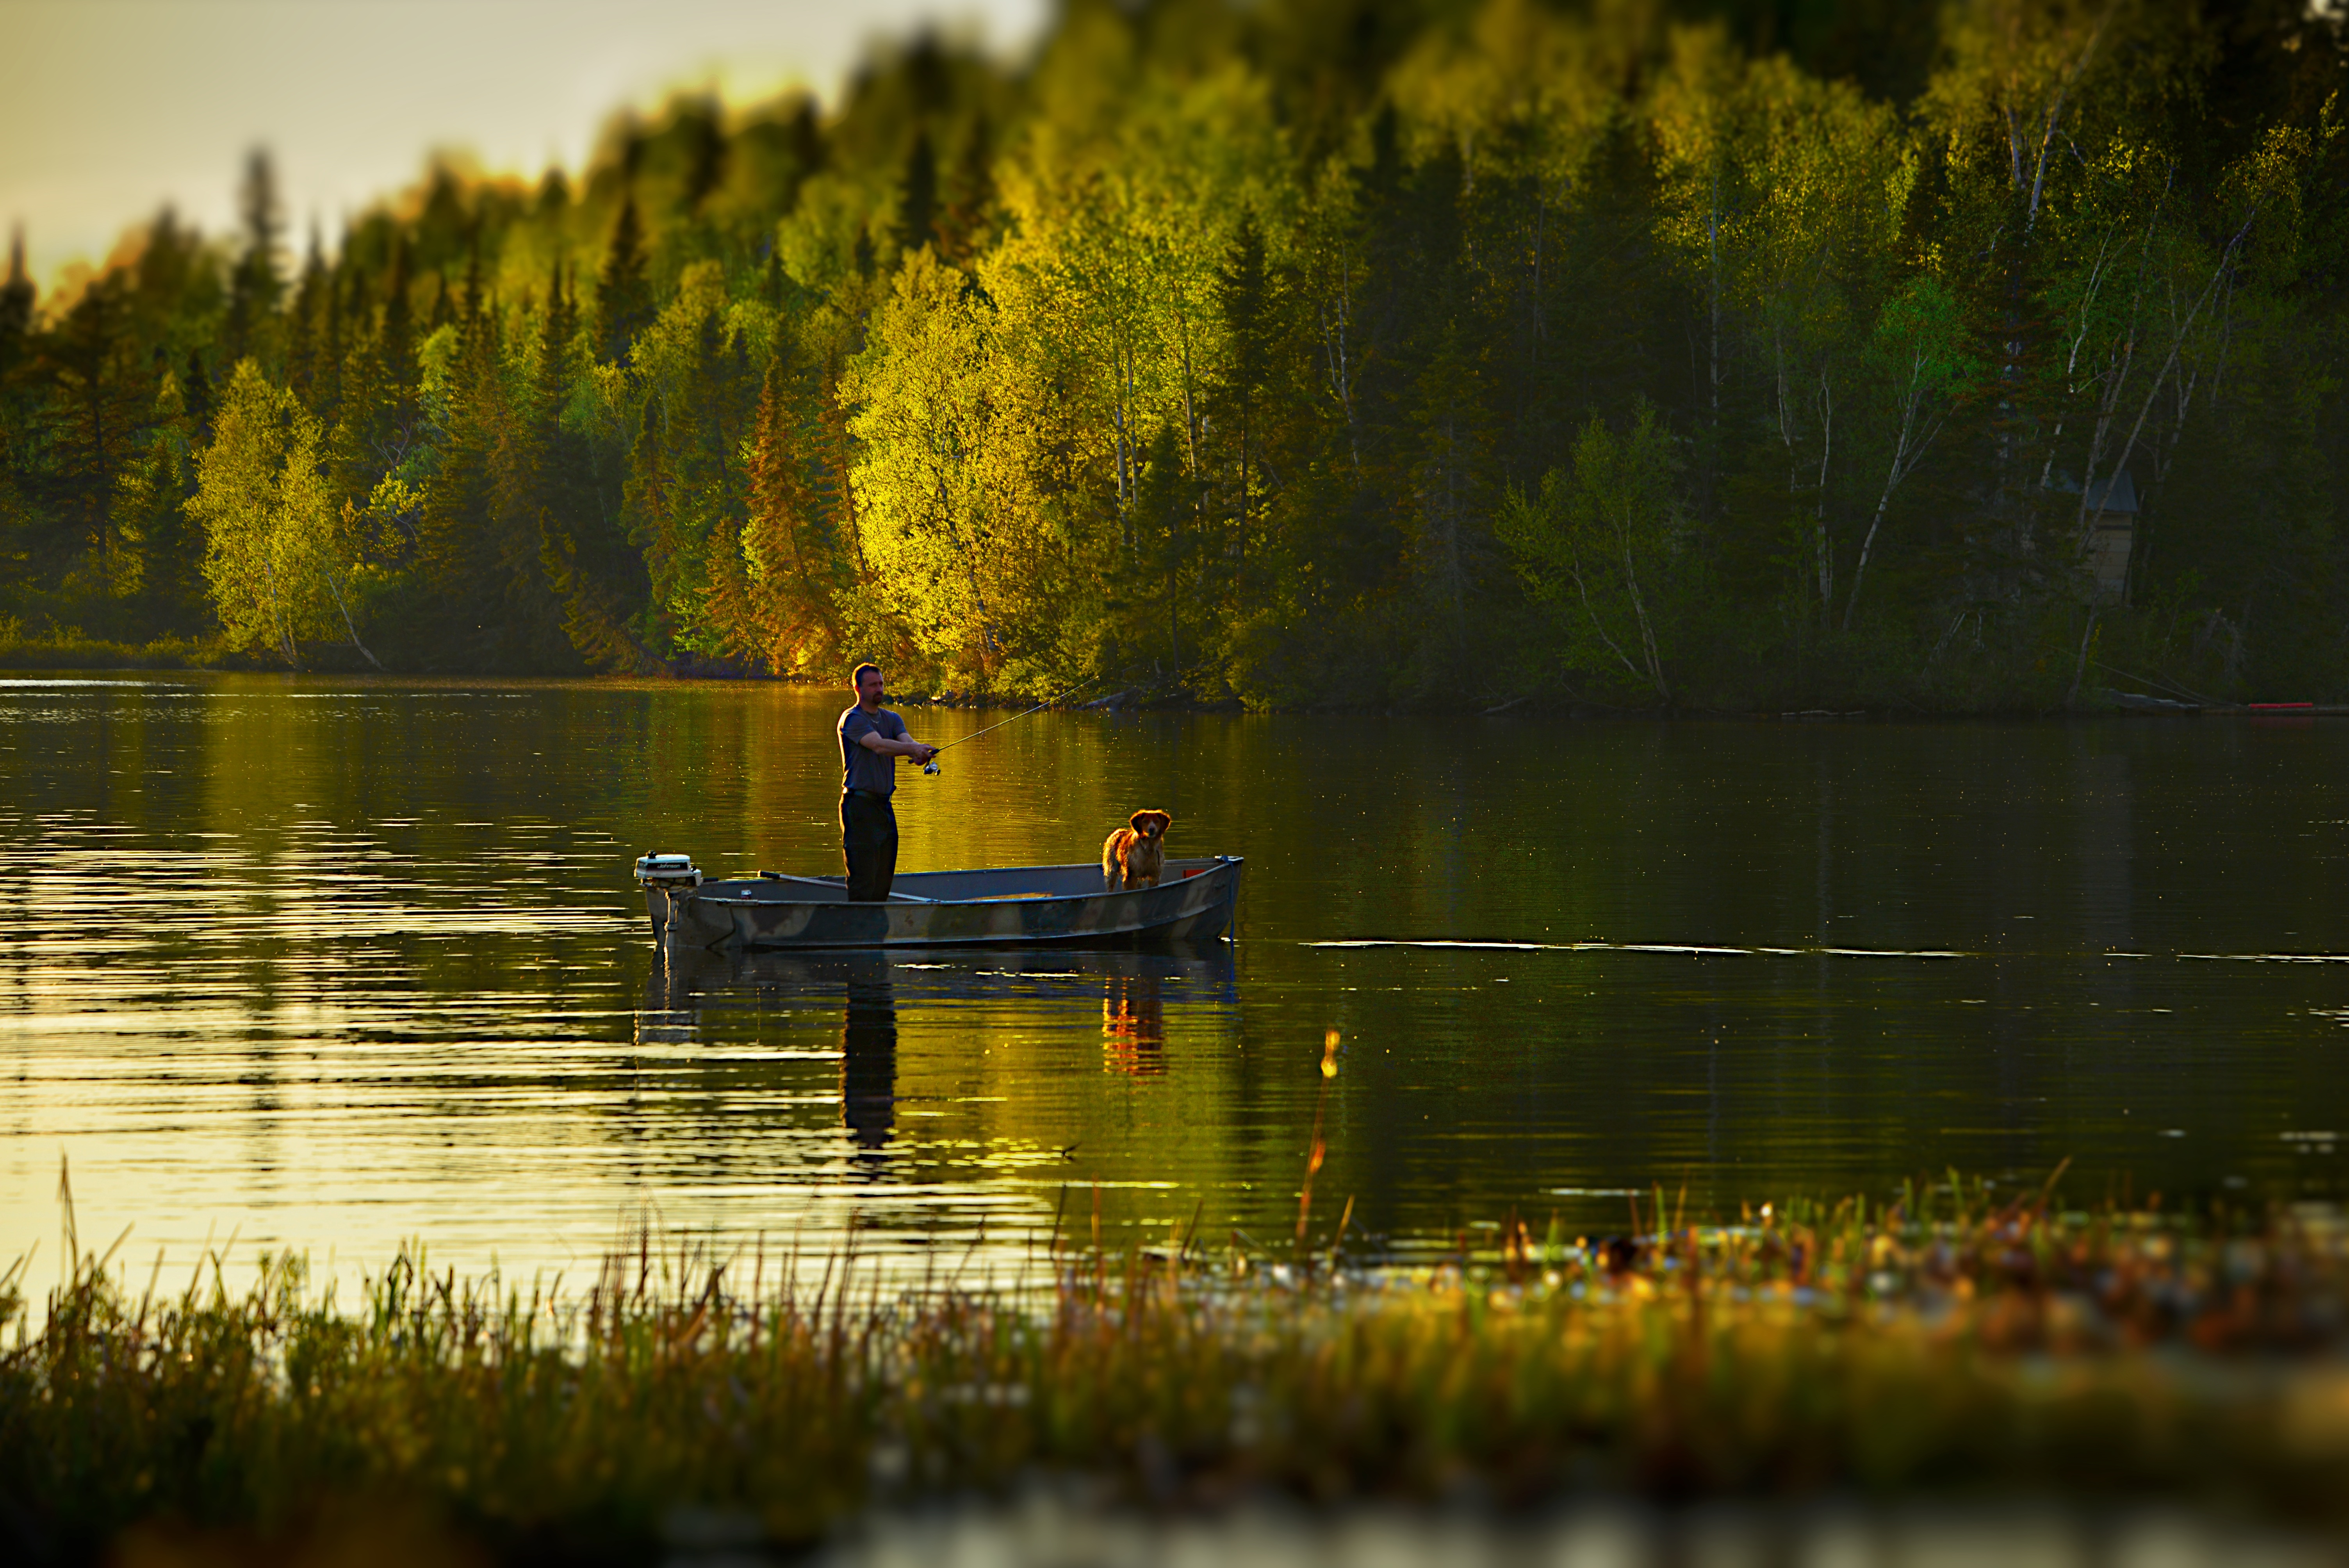
landscape, tree, water, nature, wilderness, boat, morning, lake, dog, river, pond, evening, reflection, vehicle, fisherman, autumn, boating, quebec